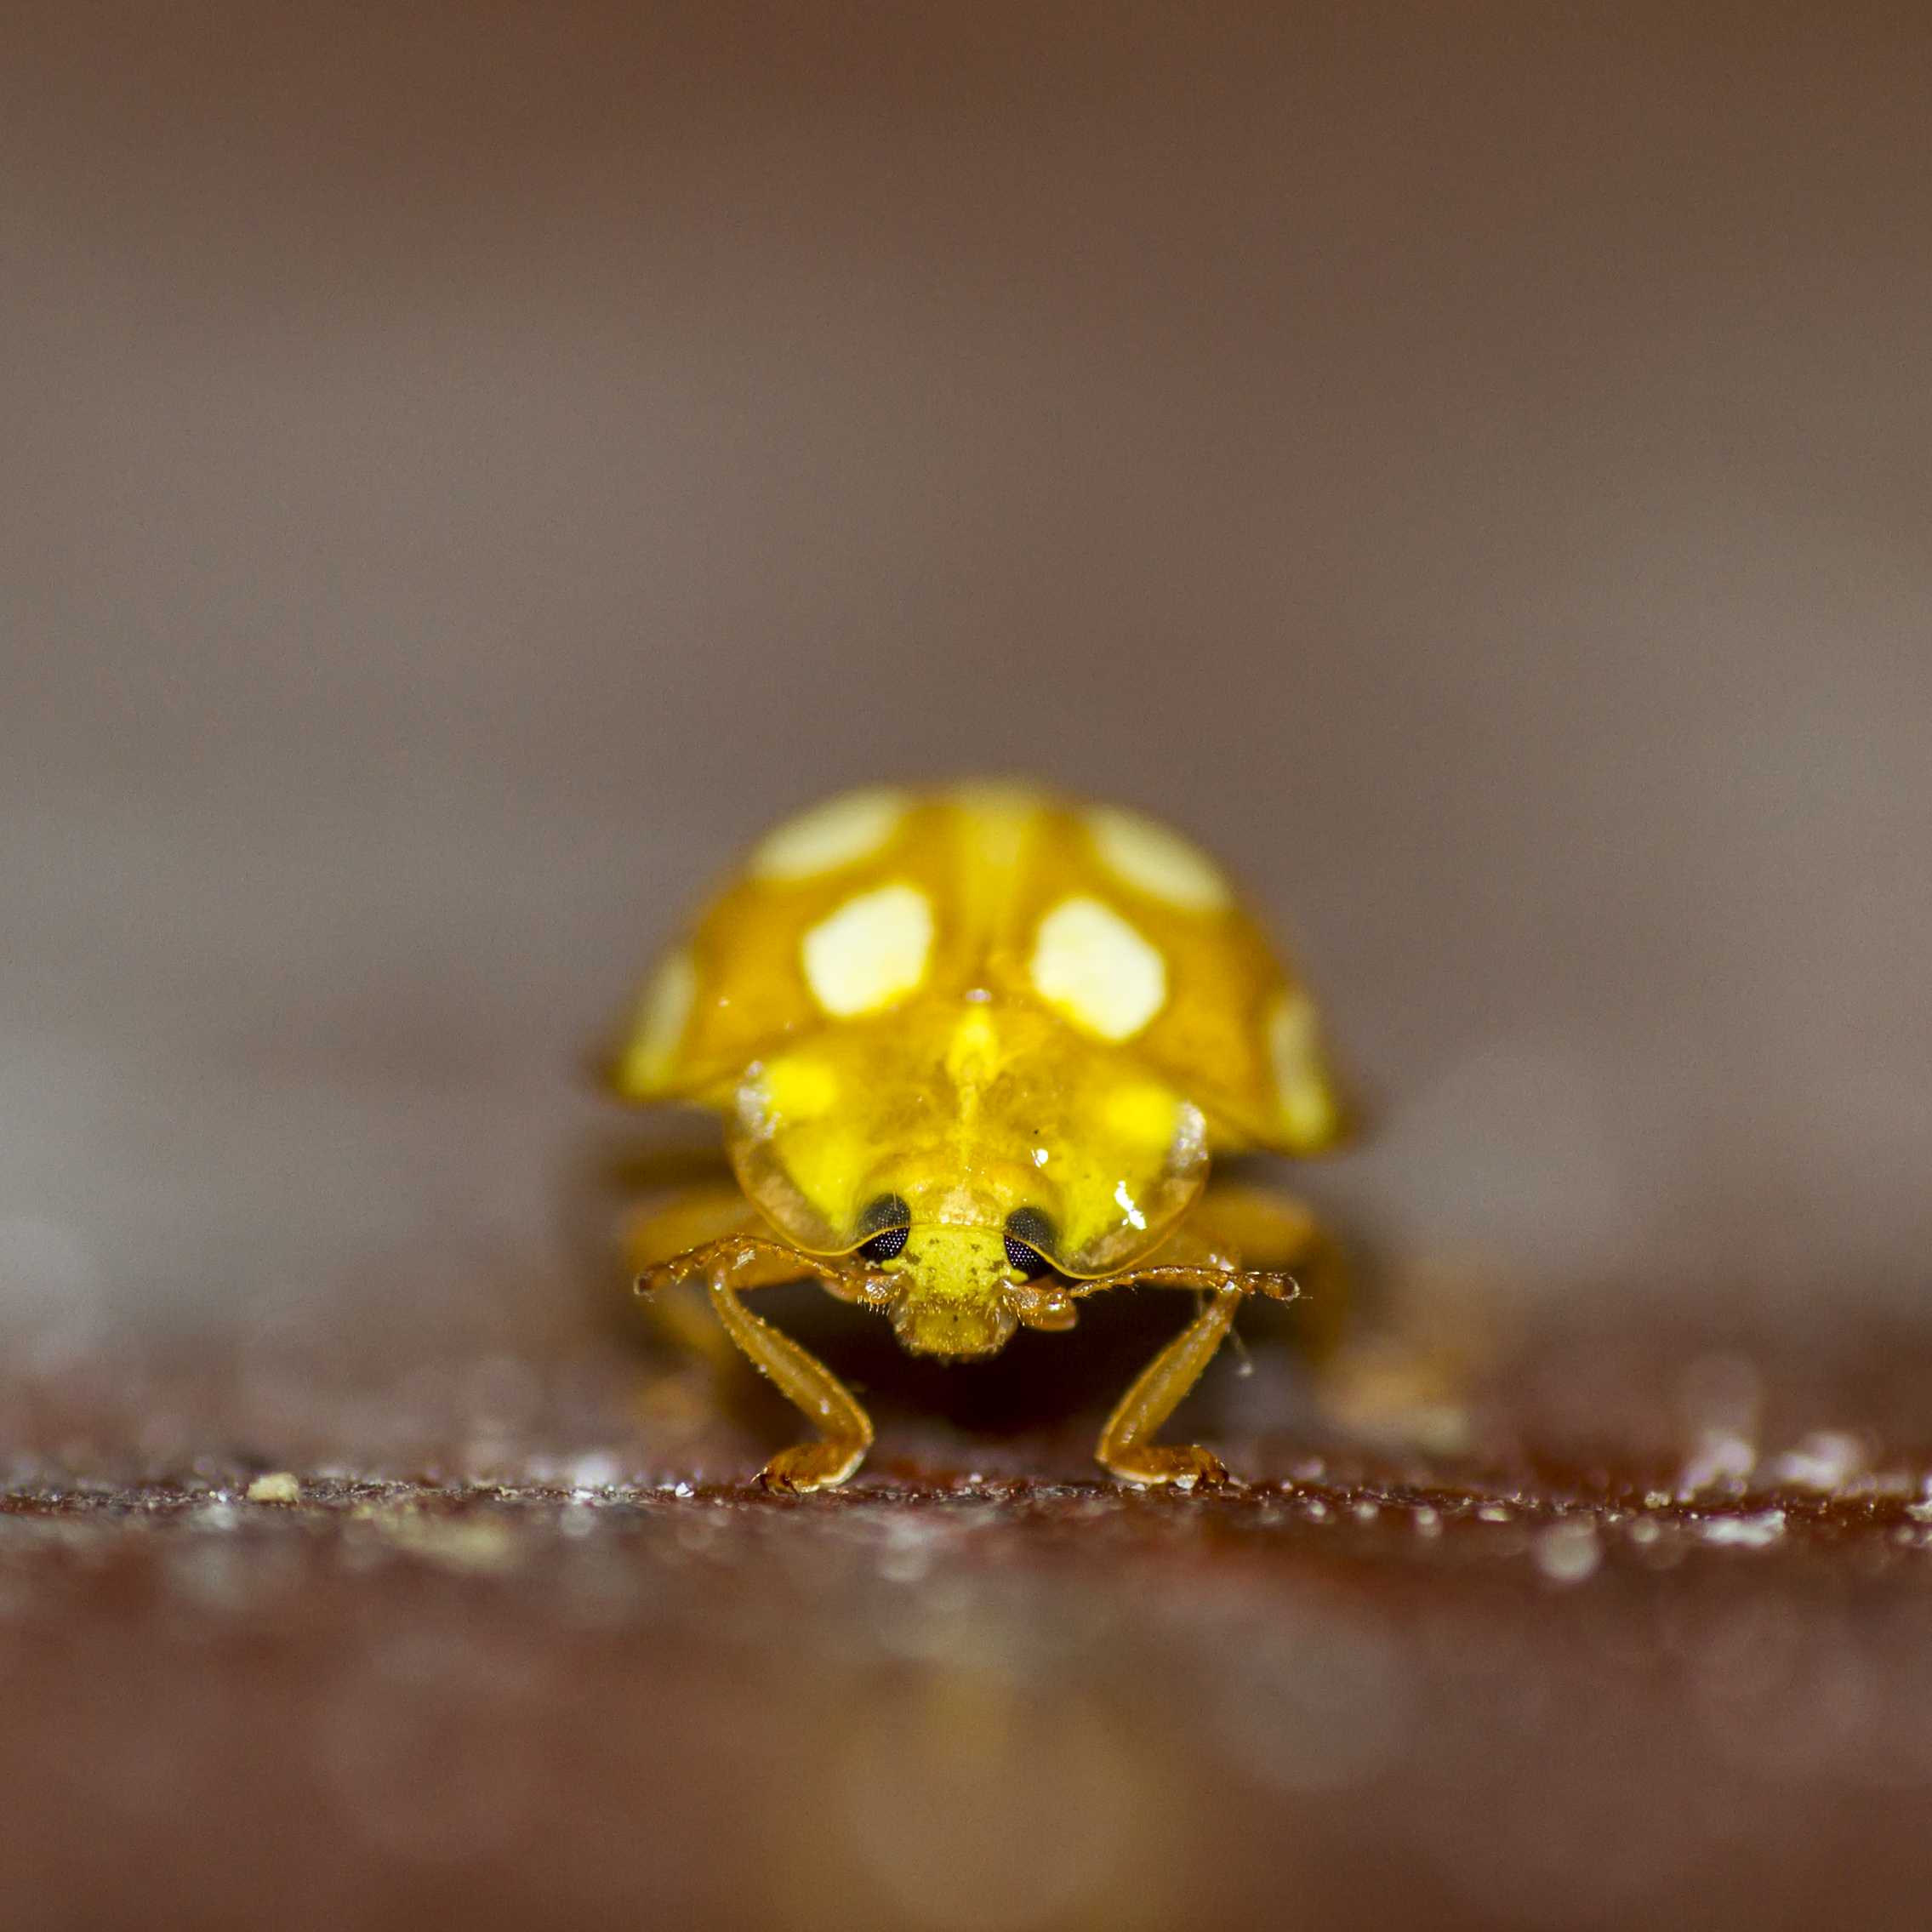
bokeh, photography, insect, yellow, fauna, invertebrate, close up, indoors, canon7d, dof, beetle, nikkvalentine, halyziasedecimguttata, orangeladybug, coccinella, macro photography